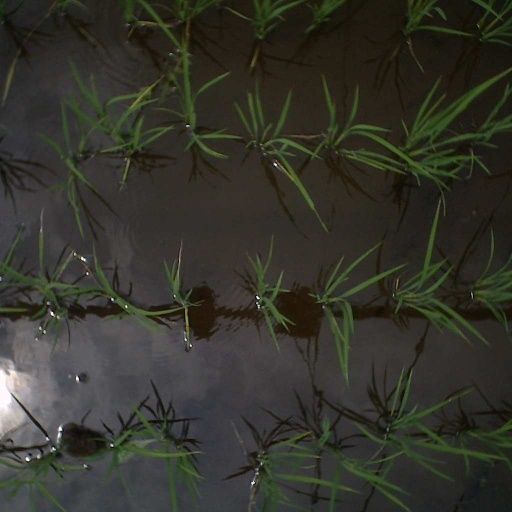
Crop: rice